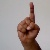
The image shows a hand gesture representing the letter 'D' in Indian Sign Language.